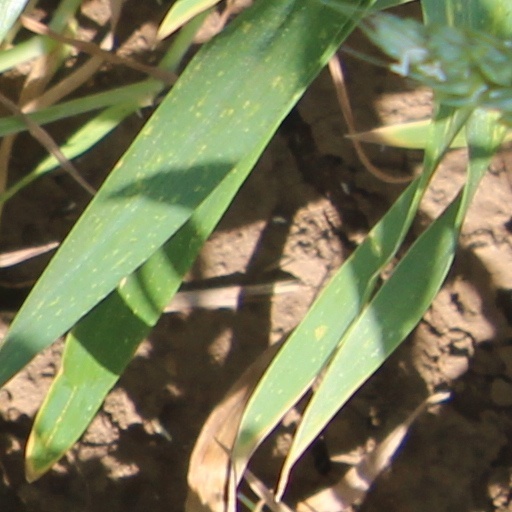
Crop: wheat